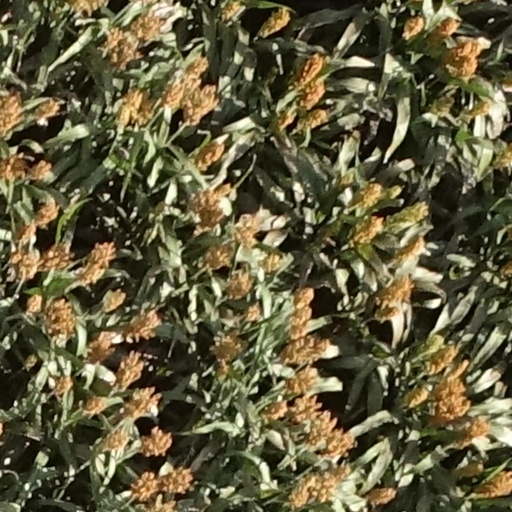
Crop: sorghum